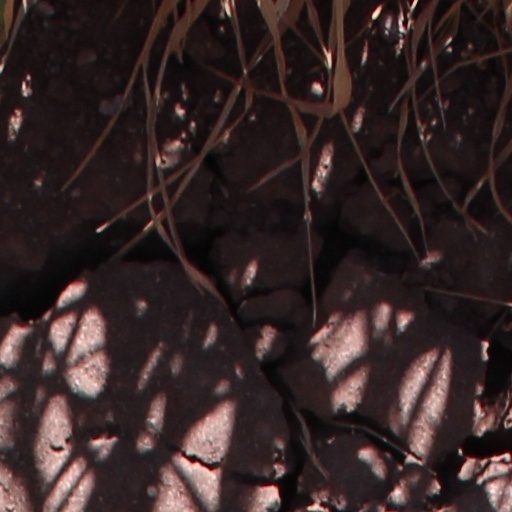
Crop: wheat